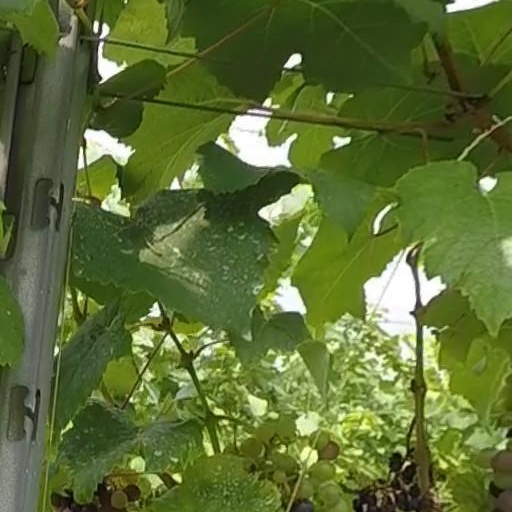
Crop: grape